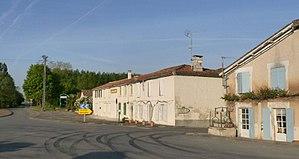
Pont-à-Brac, carrefour routes de Châteauneuf (ancienne route de la Poste) et de Bordeaux, Nonaville, Charente, France
Nonaville est une ancienne commune du sud-ouest de la France, située dans le département de la Charente. Depuis le 1ᵉʳ janvier 2017, elle est devenue une commune déléguée de la commune nouvelle de Bellevigne.